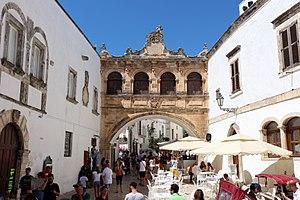
Ostuni est une ville italienne de la province de Brindisi dans les Pouilles. Elle est surnommée « la ville blanche » en raison de la couleur des façades de ses maisons.